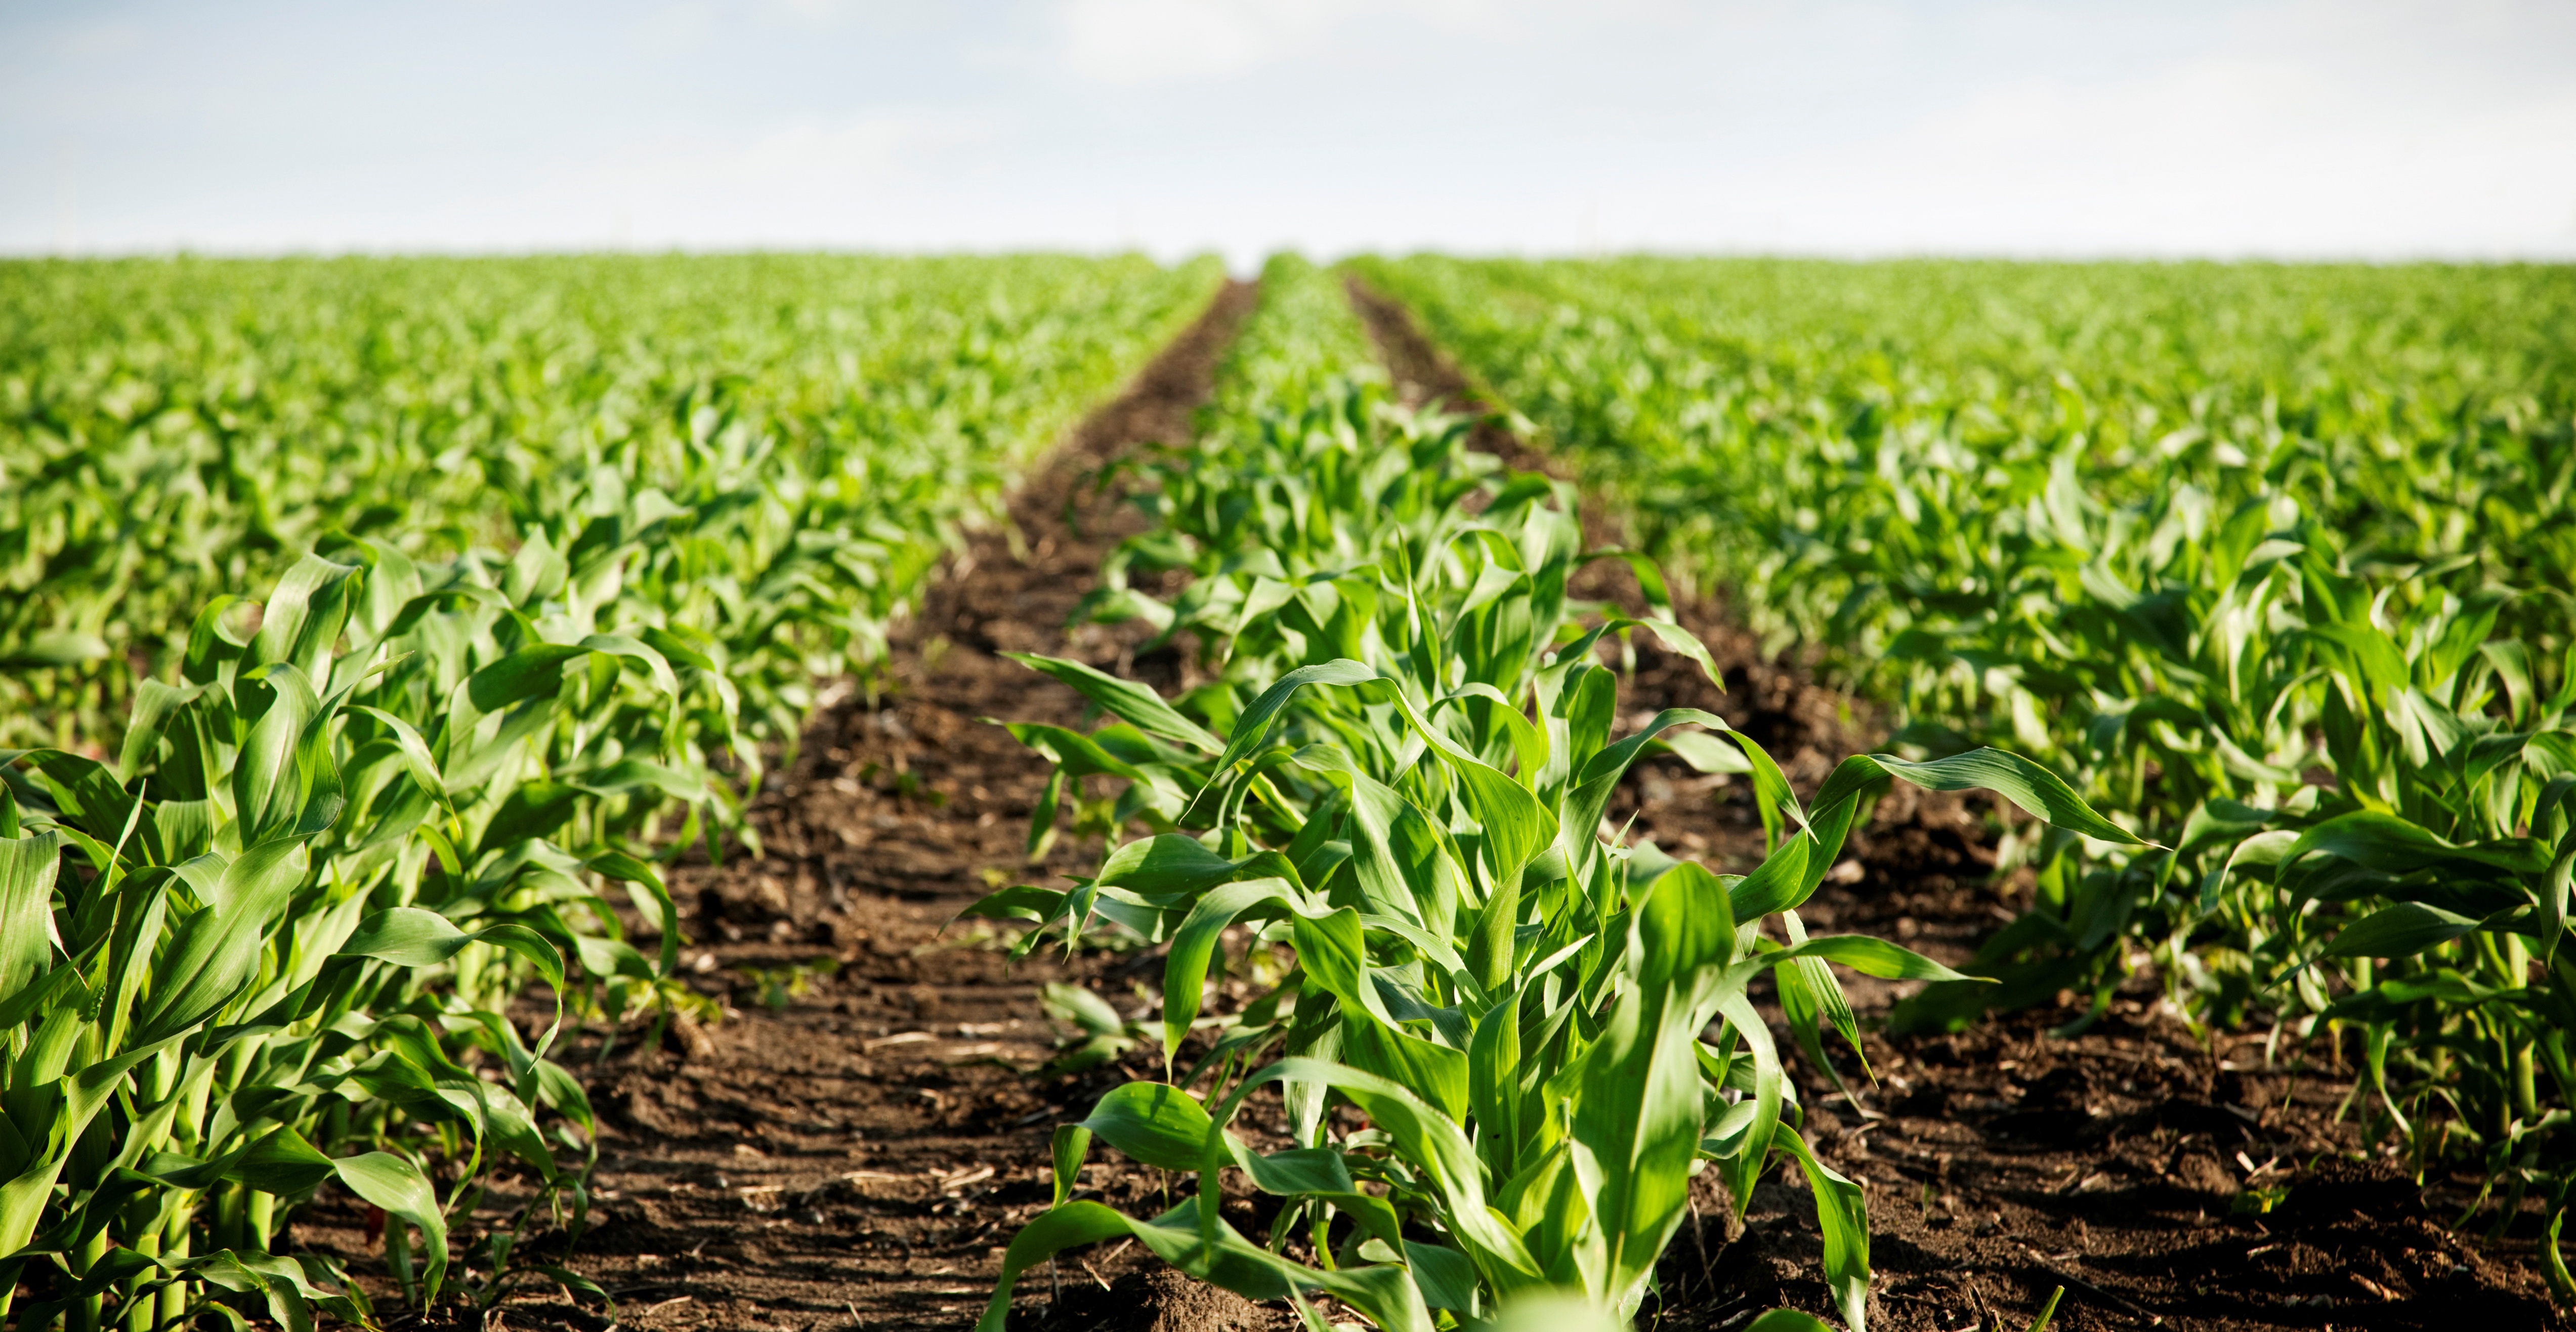
grass, plant, field, farm, food, produce, crop, soil, agriculture, earth, plantation, maize, paddy field, grass family